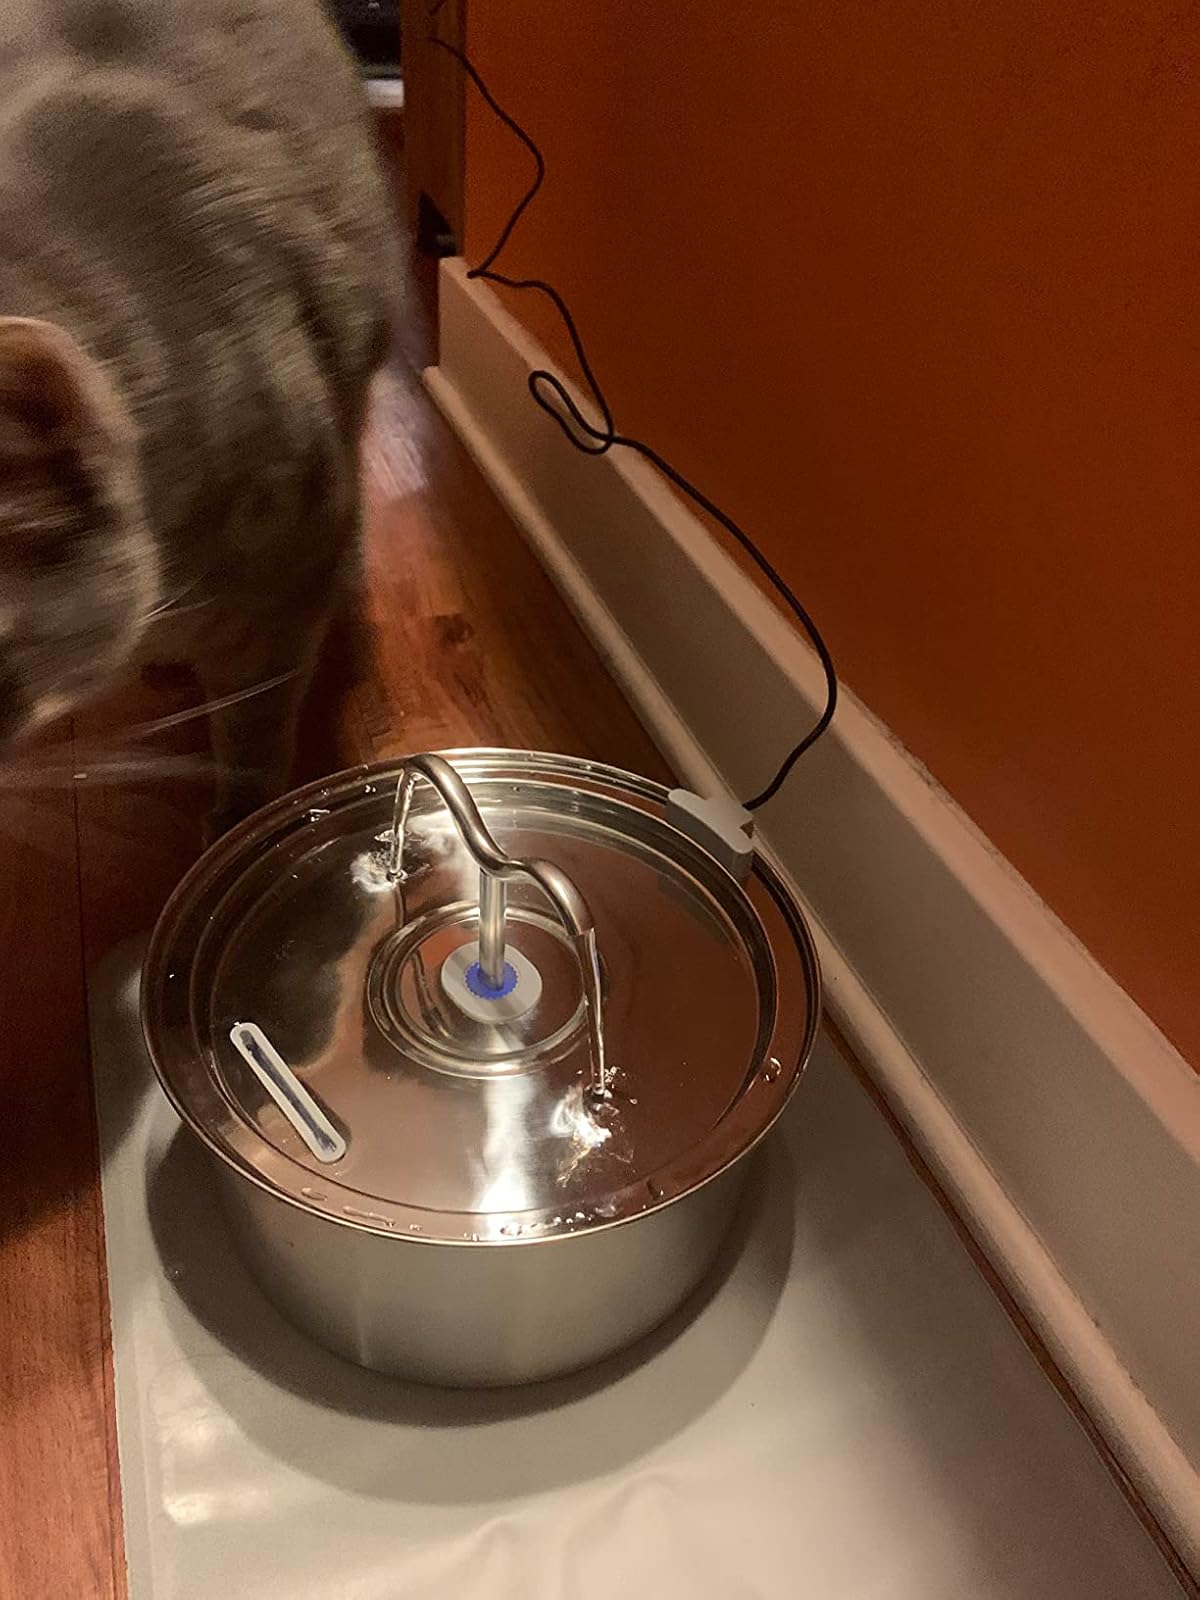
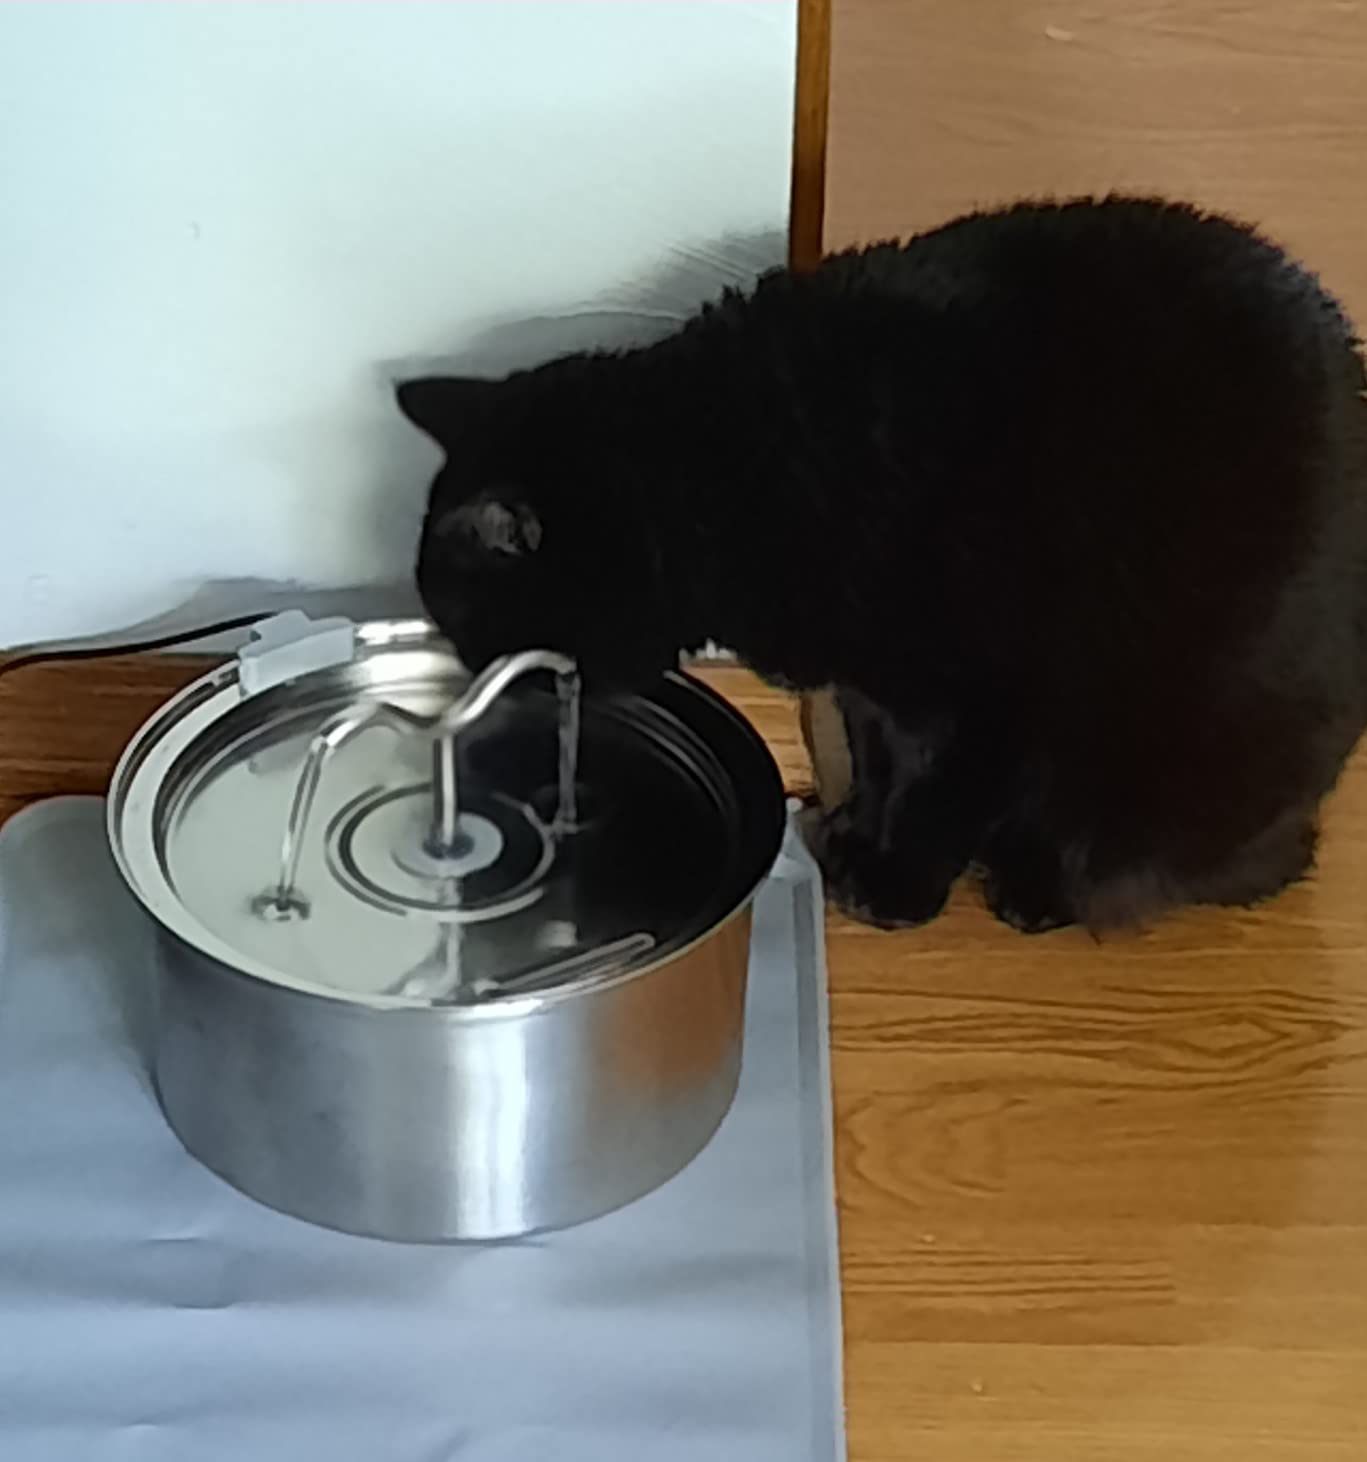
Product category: items_bowl
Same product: yes